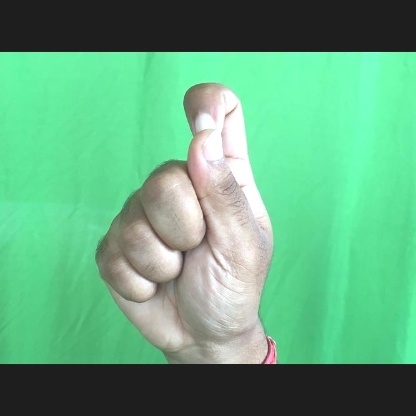
Mudra: Kapith